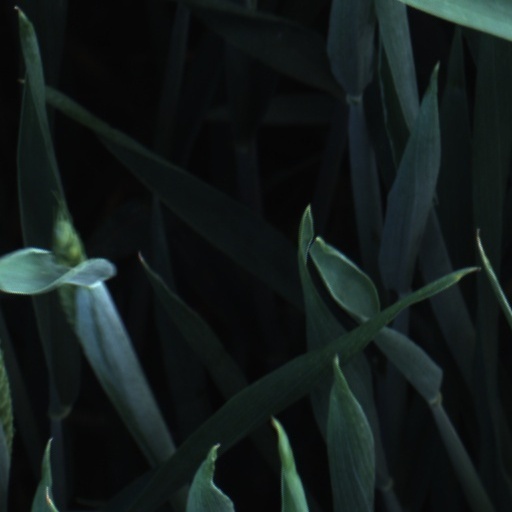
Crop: wheat